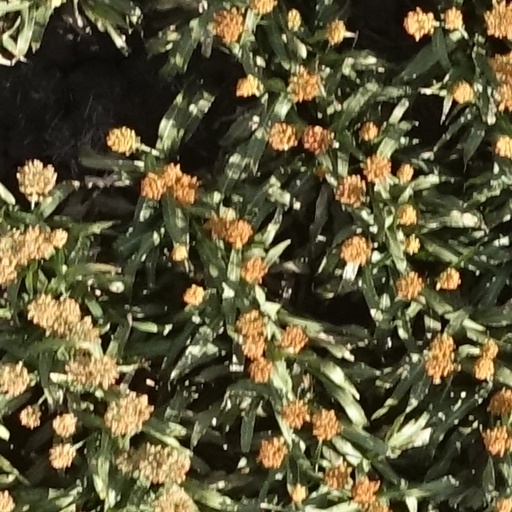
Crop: sorghum